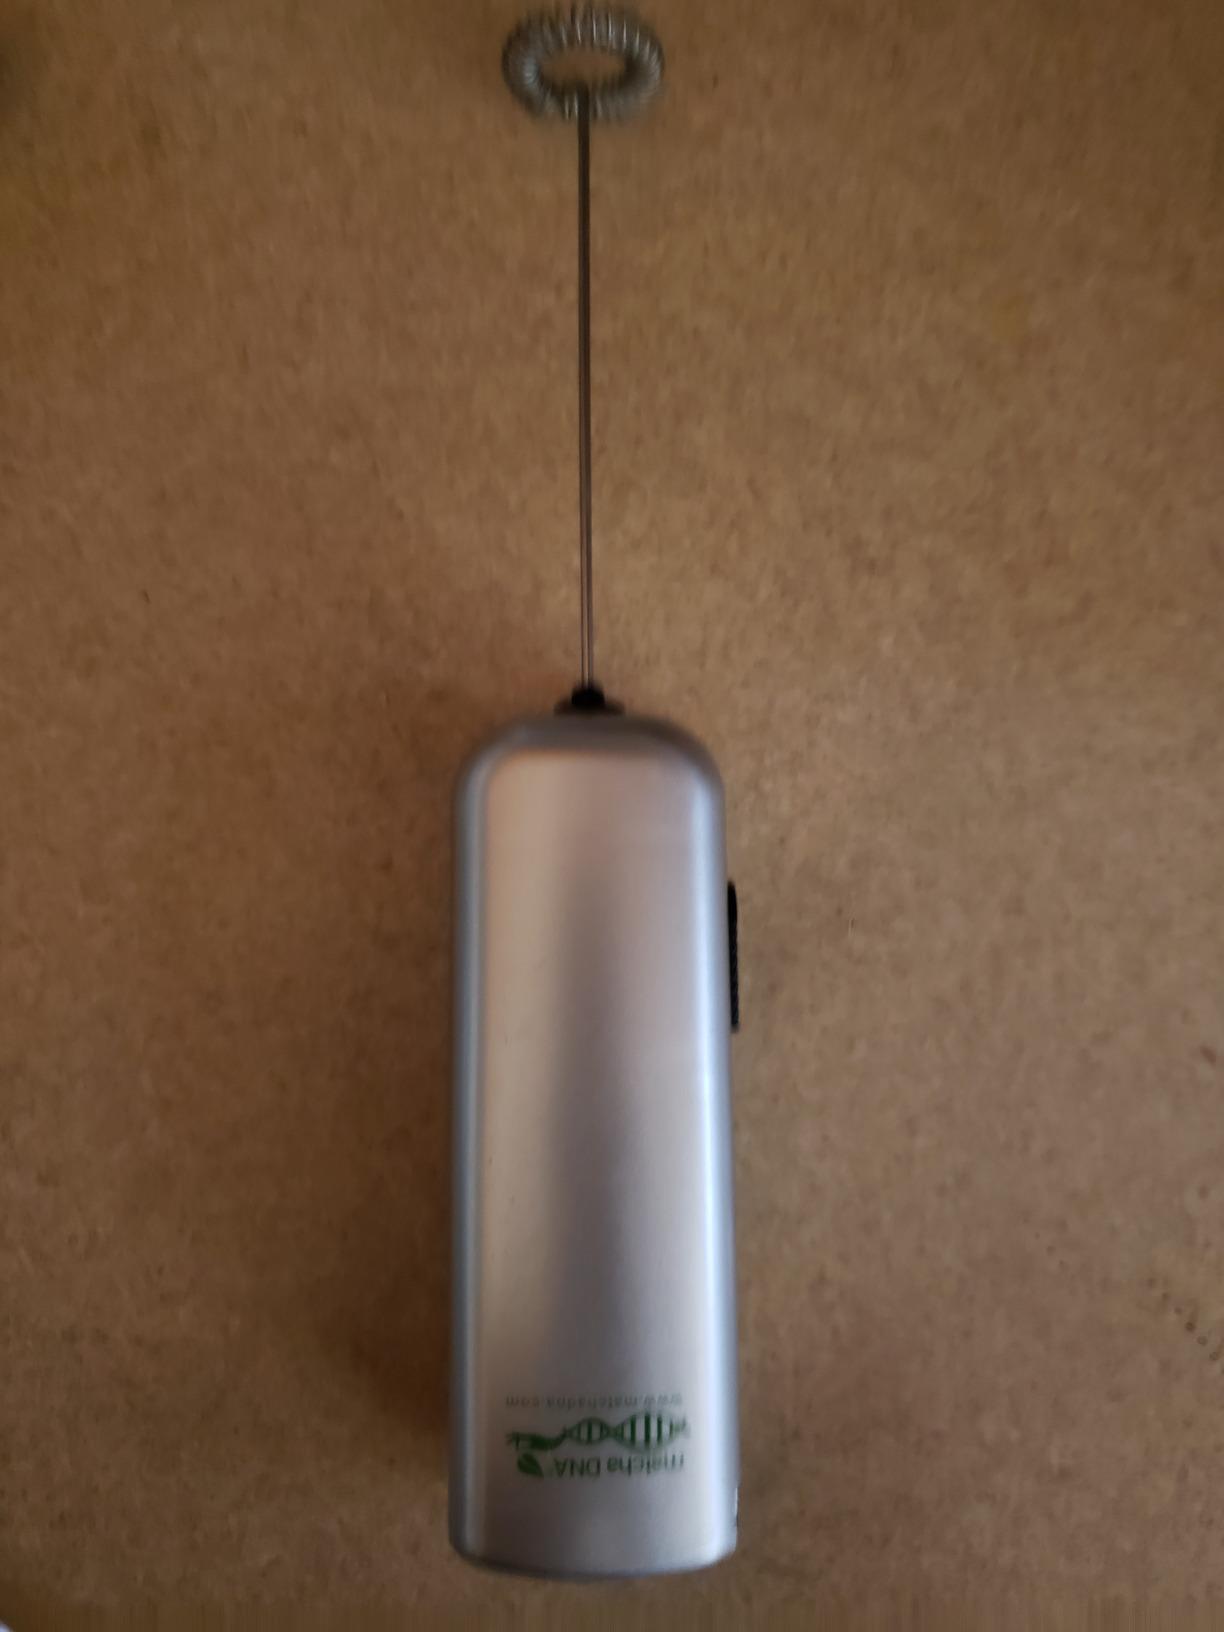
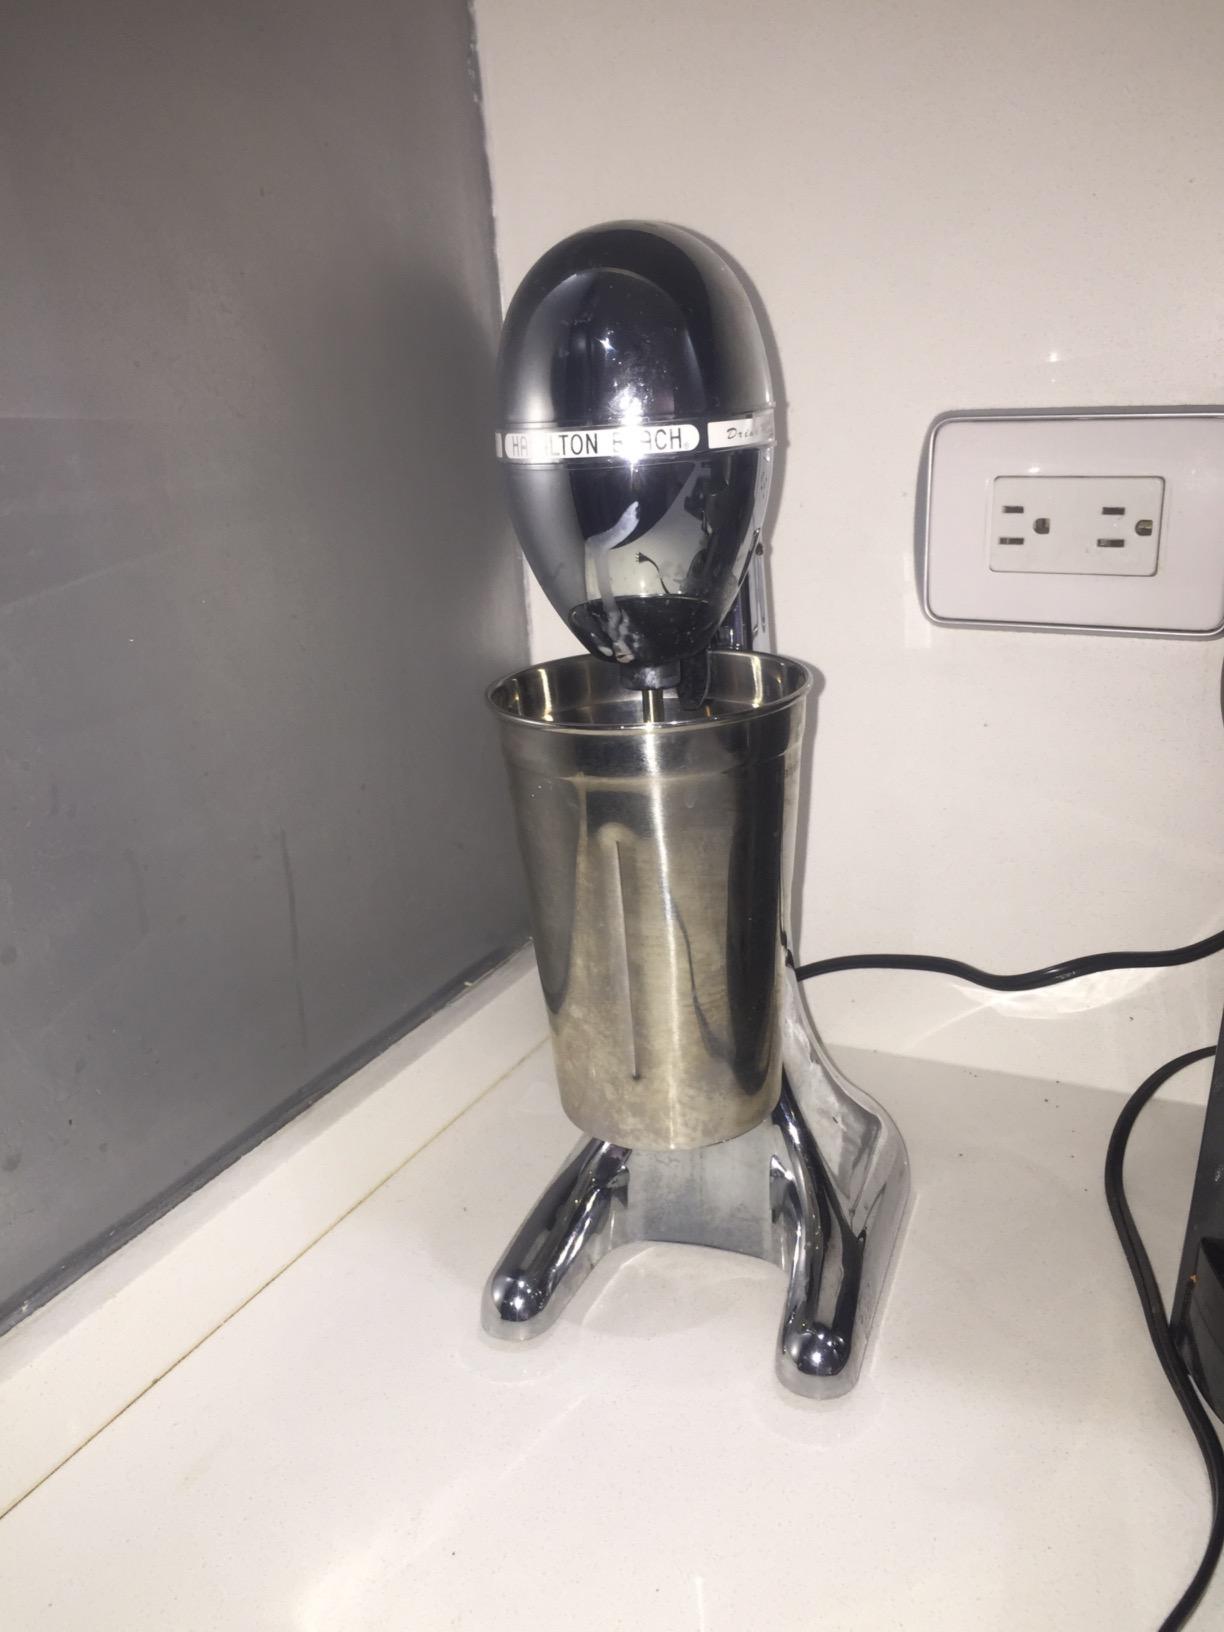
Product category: items_mixer
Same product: no